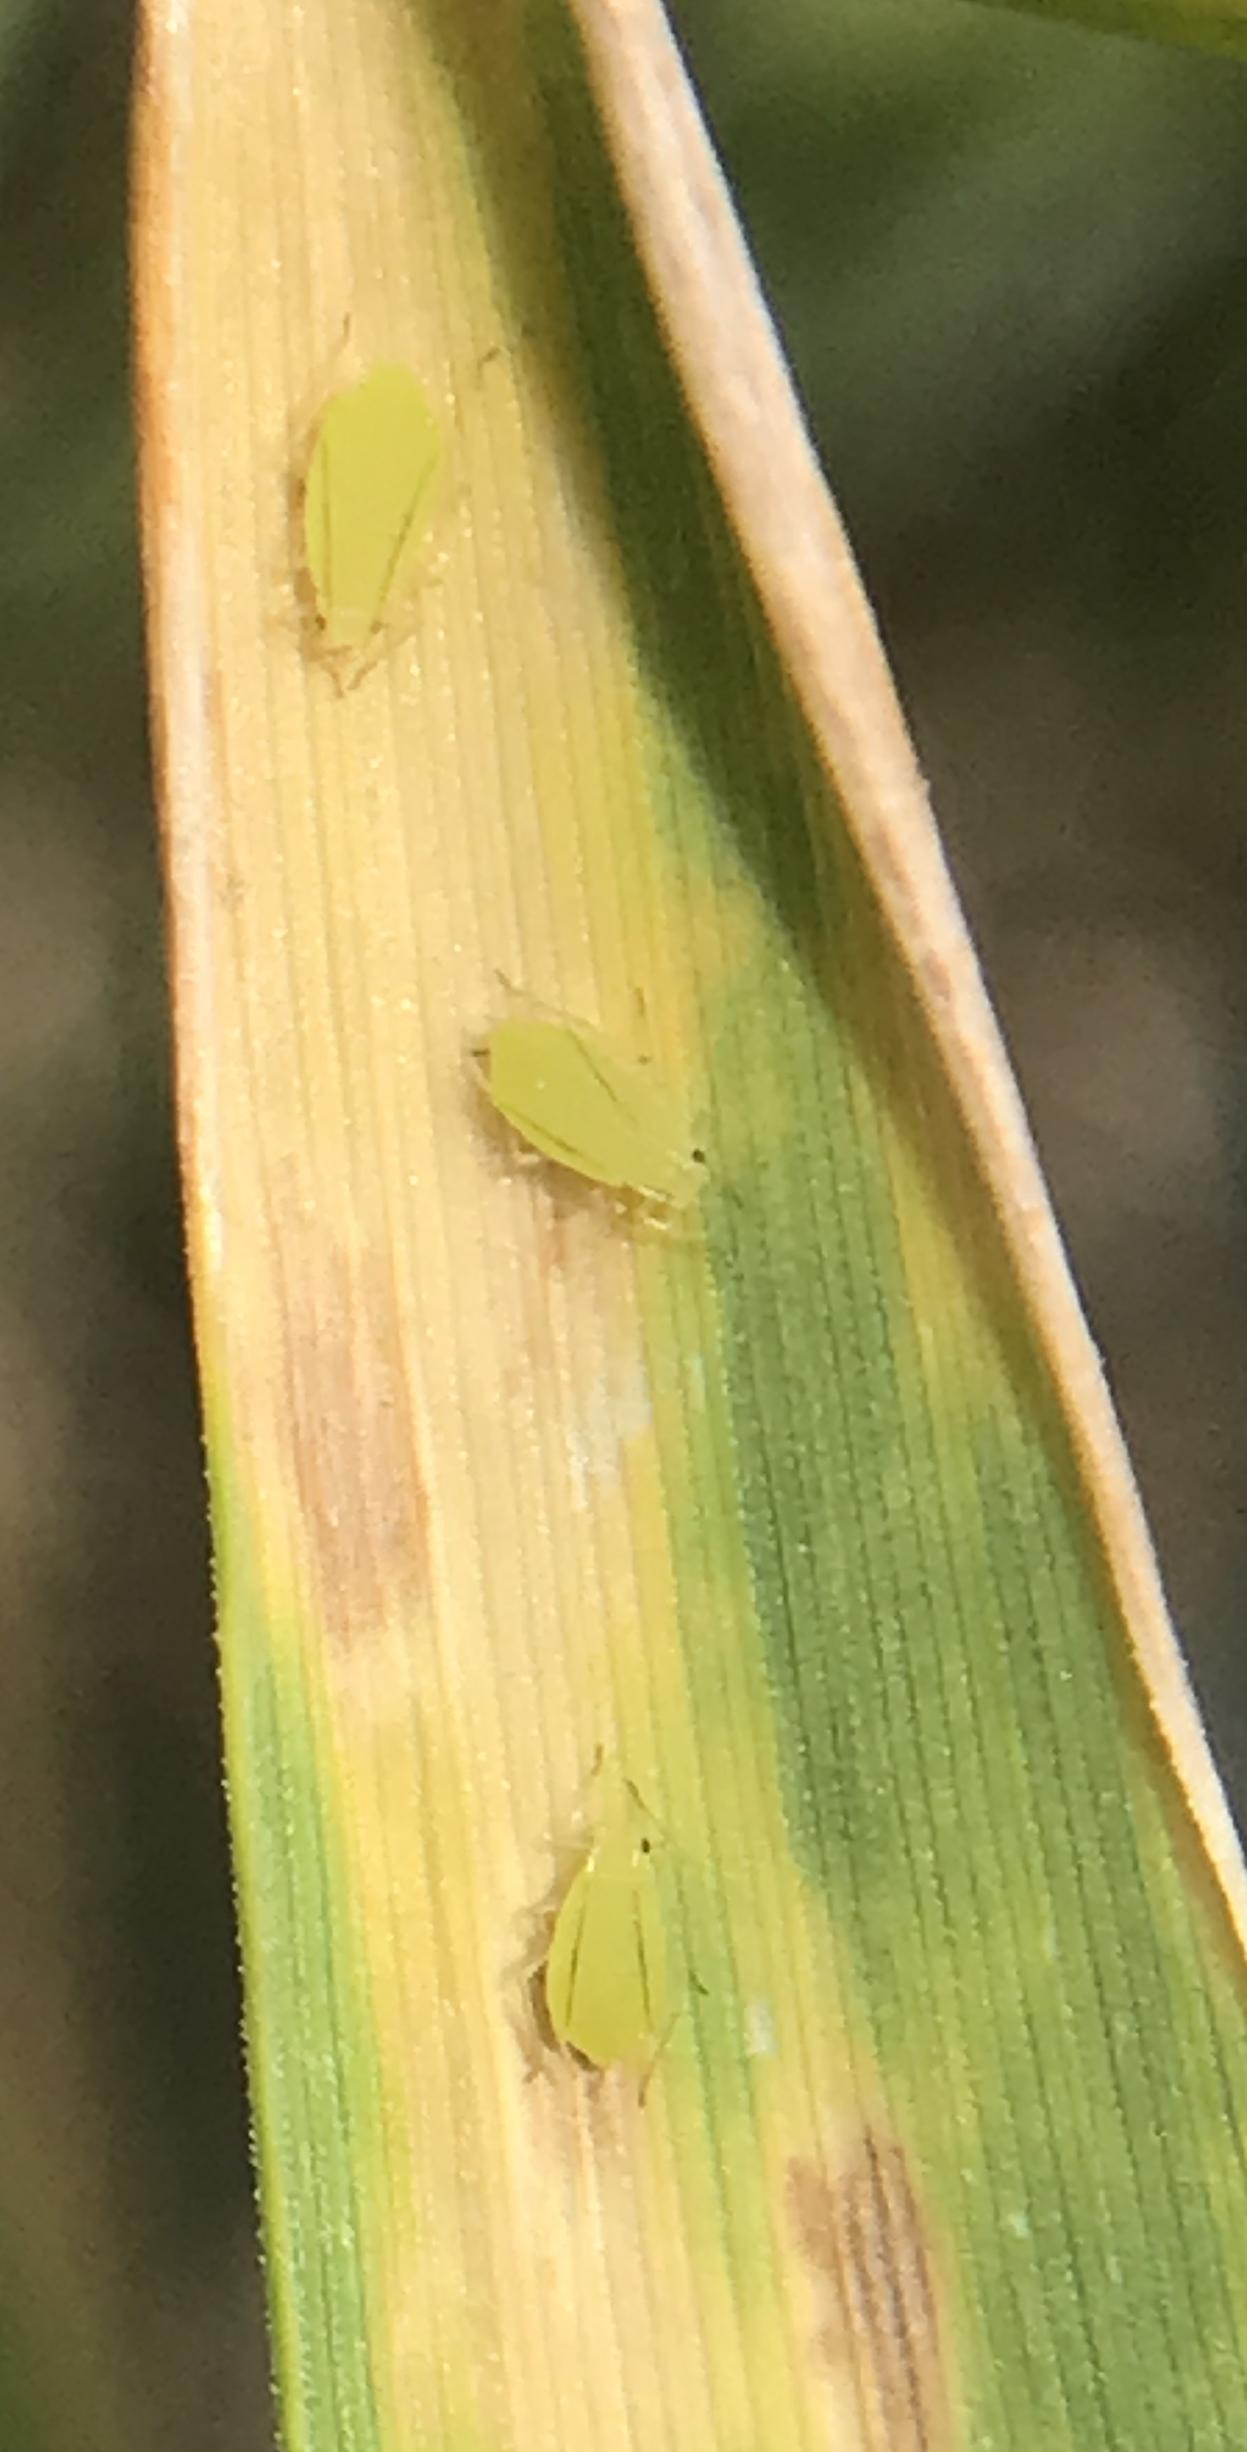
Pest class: cereal_grass_aphid